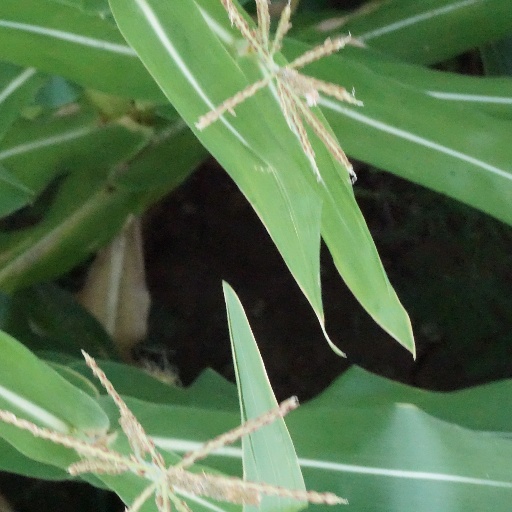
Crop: maize; corn